Rockhampton, Gloucestershire

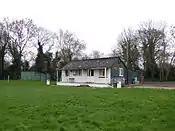
Rockhampton Cricket Club Pavilion

There is no school in Rockhampton civil parish despite the village hall being a former church school. The closest primary school is Manorbrook Primary School (1.2 Miles) and the closest secondary school is The Castle School (1.4 Miles), both are in Thornbury. However, even though Rockhampton doesn't have a school, the parish is well educated with 65 people having a degree or equivalent. Additionally only 10 people in Rockhampton have no qualifications.